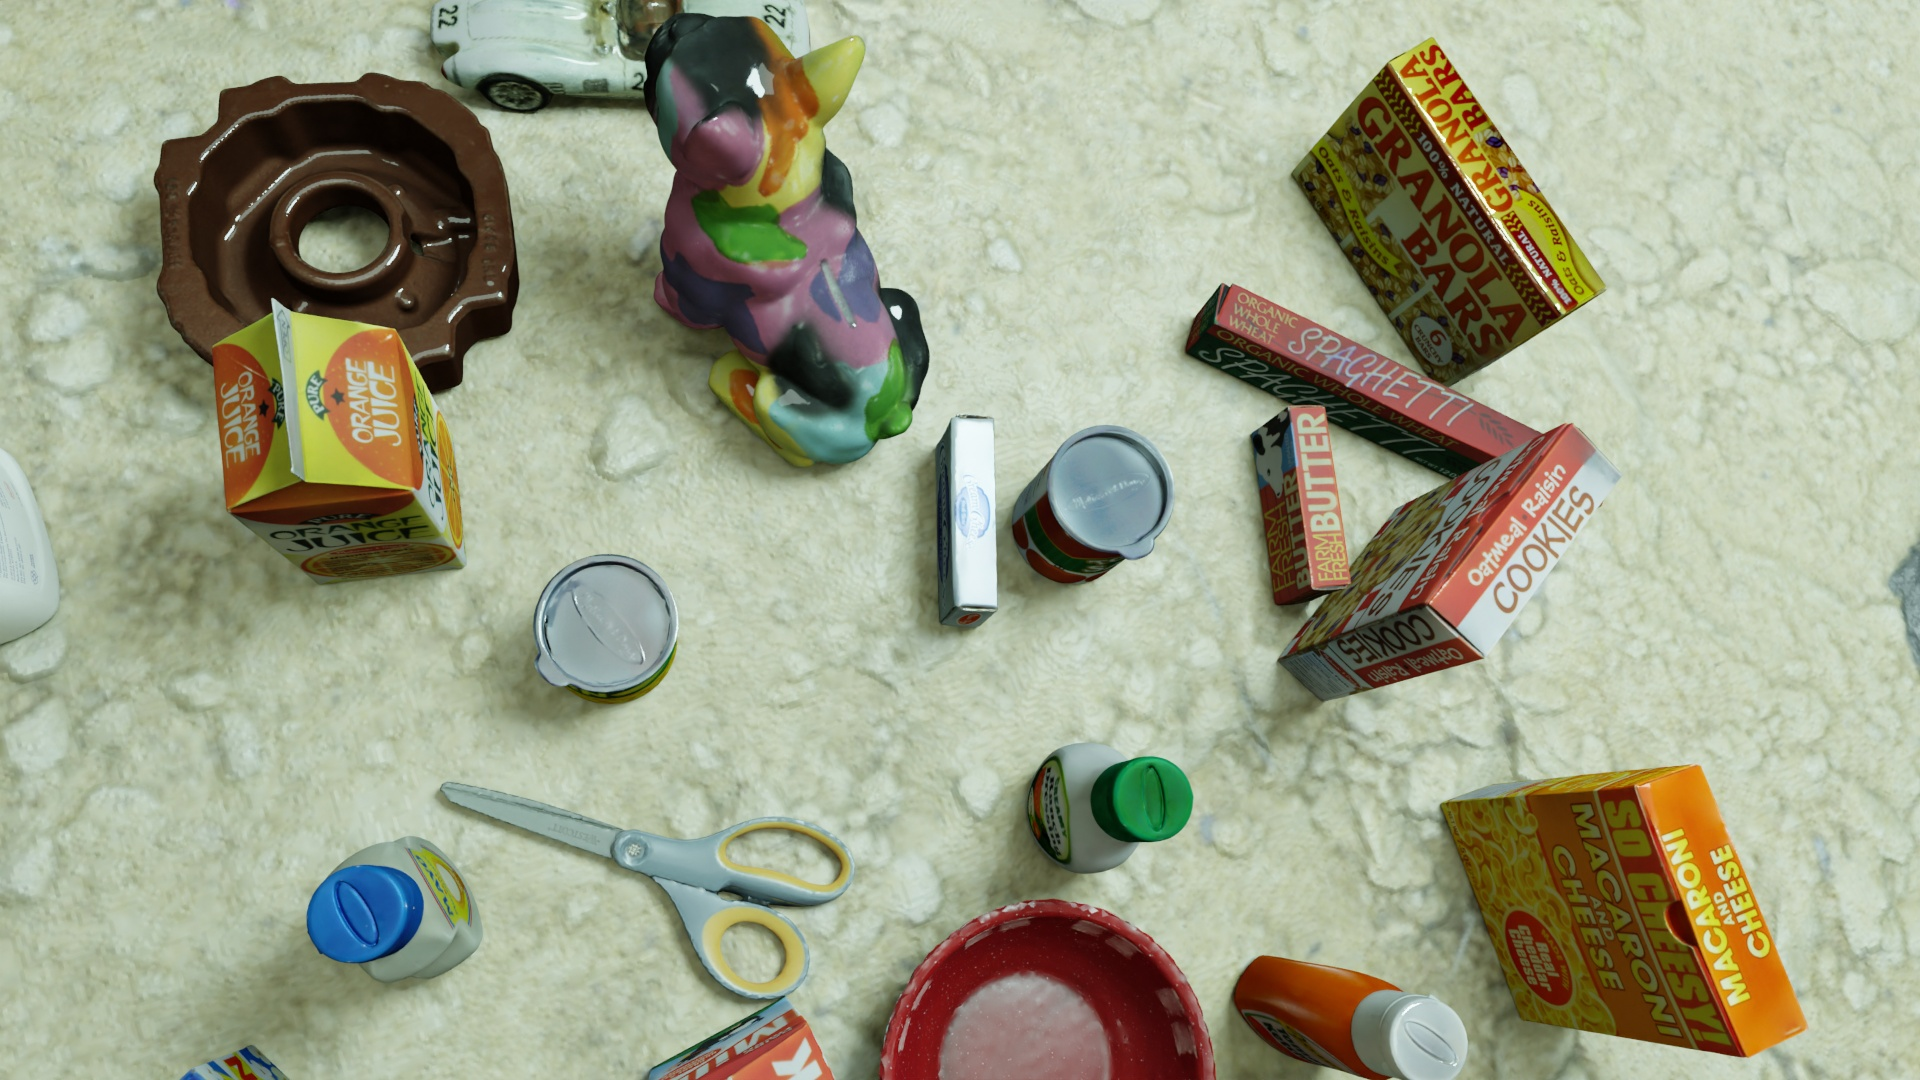
Question:
What are the eight normalized (x, y) image coordinates between 0 and 1 of the cuboid corners for the cream cheese packaging design? Your answer should be a list of normalized (x, y) image coordinates between 0 and 1 with bottom face first then top face, all counter-clockwise.
Answer: [(0.507812, 0.411111), (0.485417, 0.409259), (0.486458, 0.580556), (0.509896, 0.581481), (0.51875, 0.383333), (0.494271, 0.381481), (0.496354, 0.564815), (0.520833, 0.564815)]